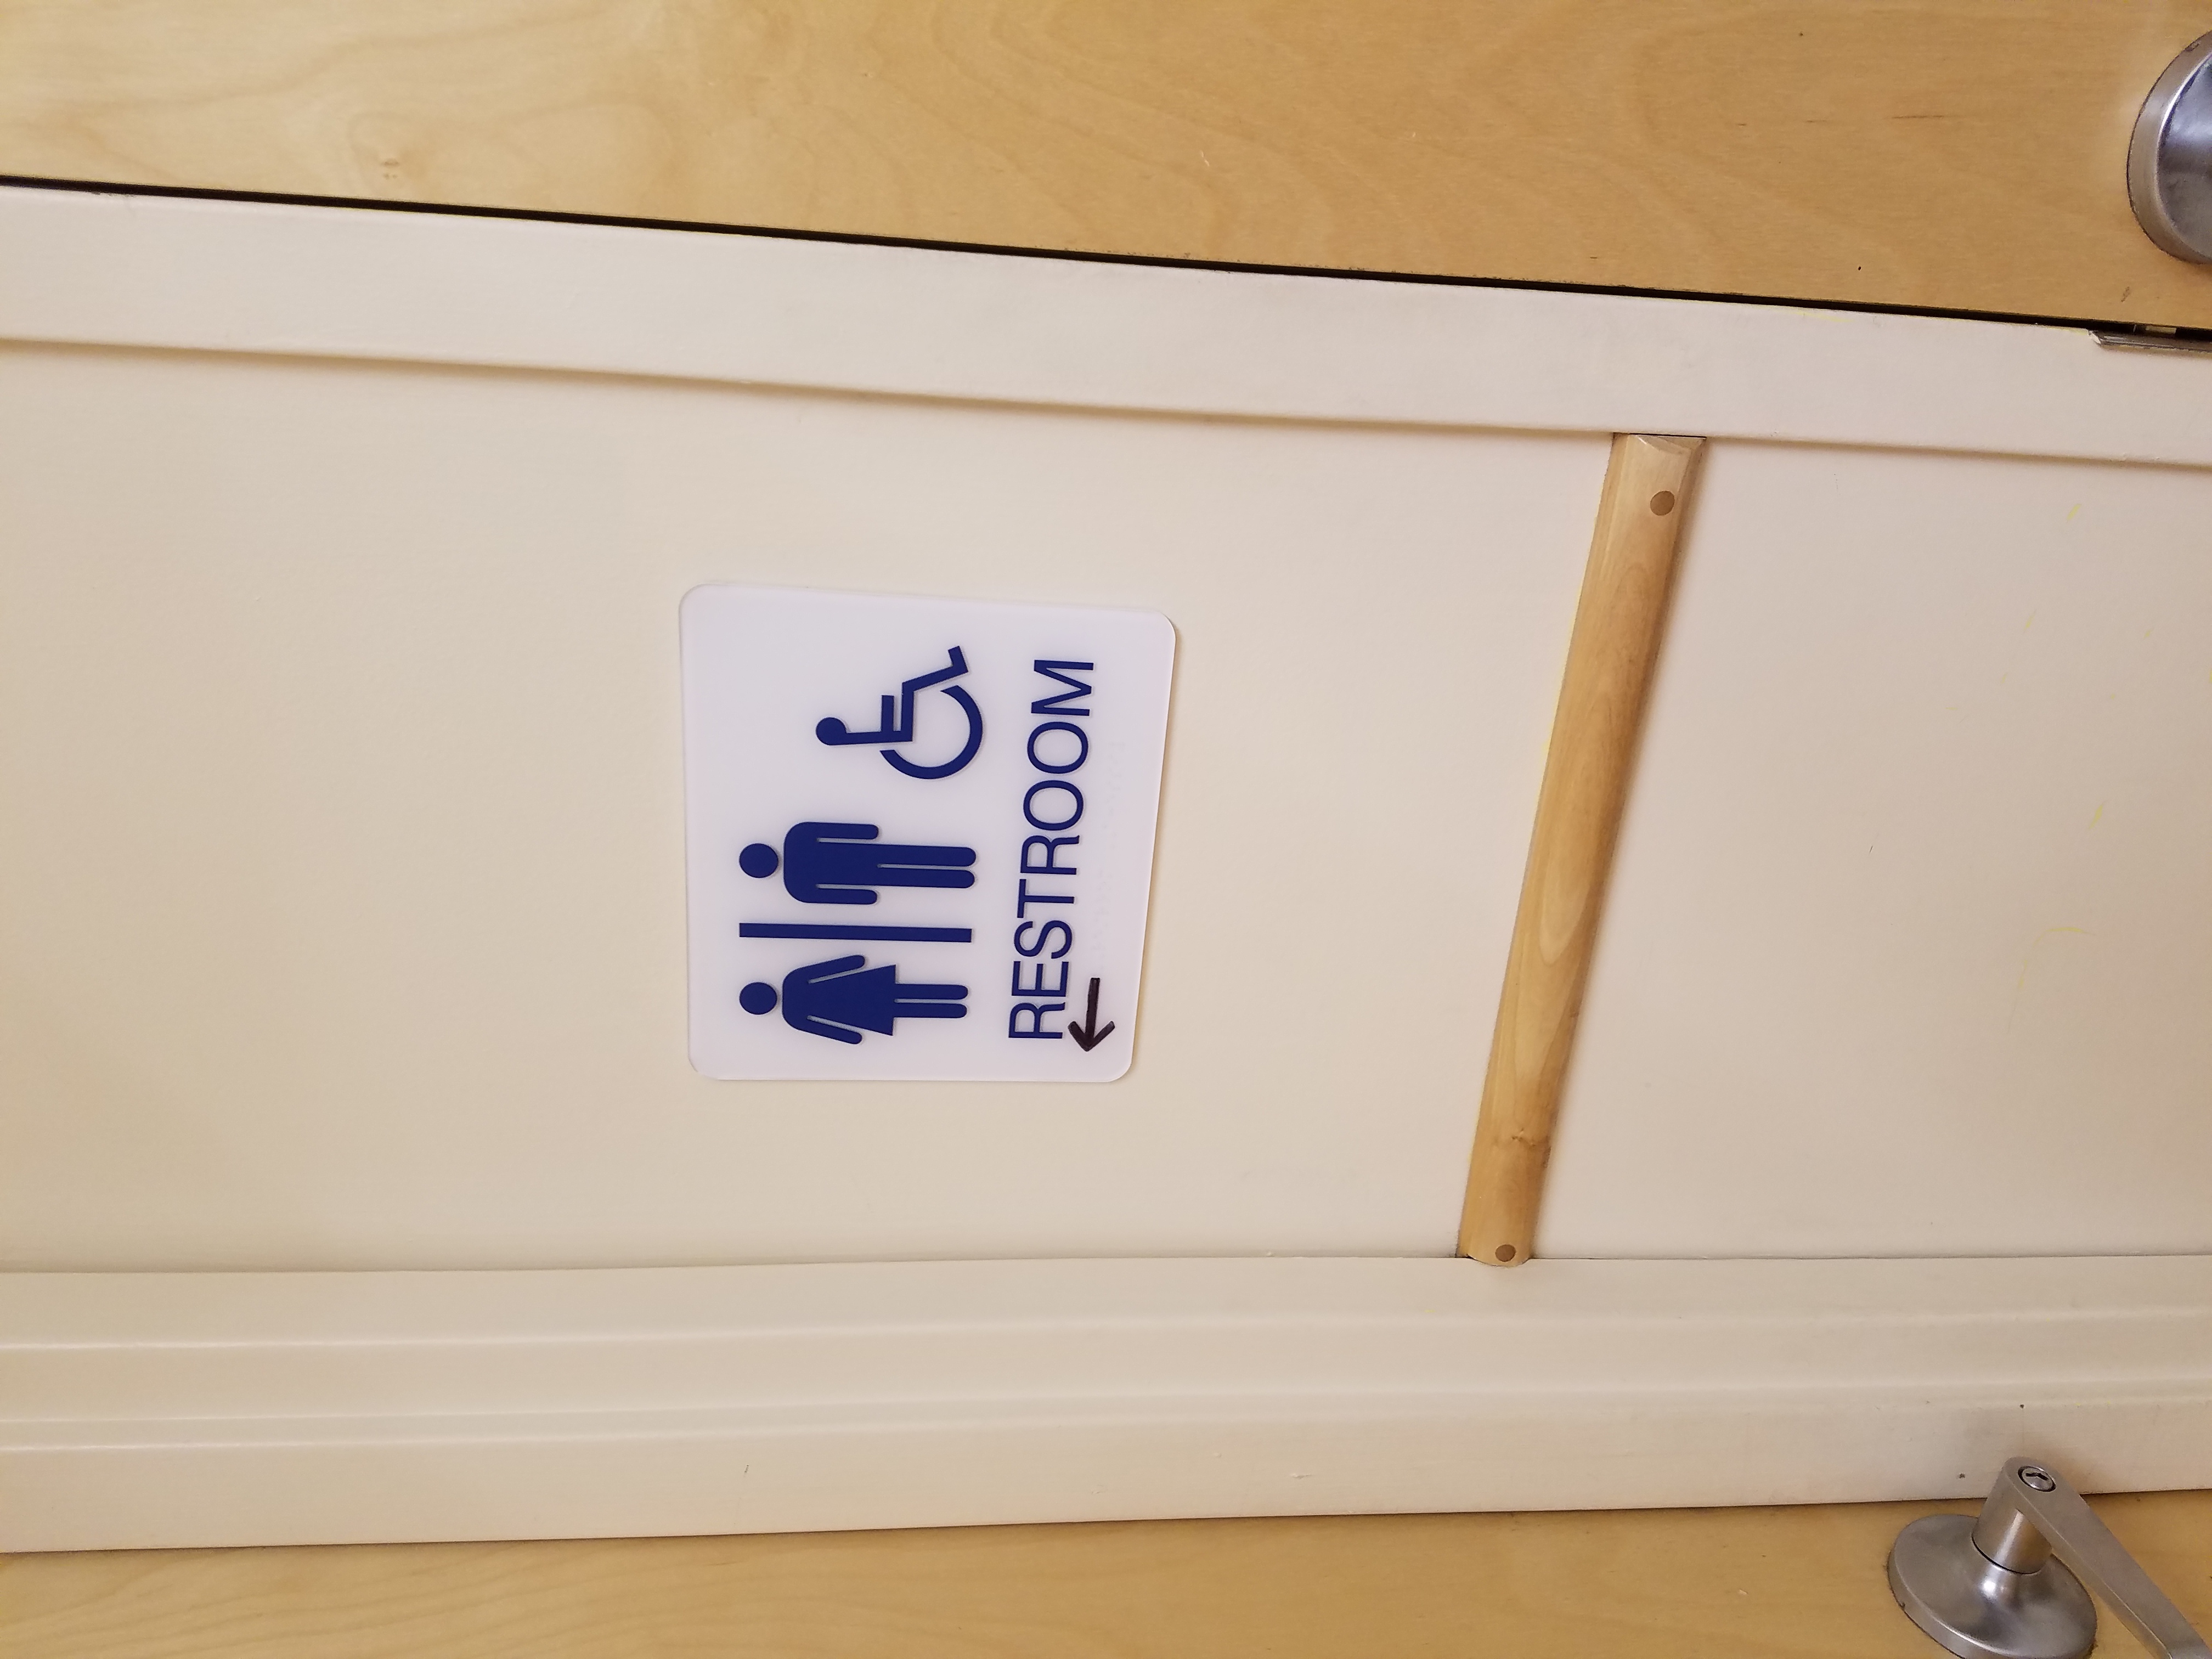
Feature: Wheelchair
State: Maine
Country: United States
Date: 2016-11-10T17:51:47+00:00